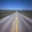
Label: road